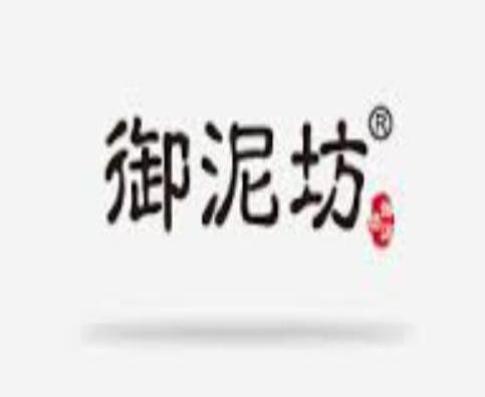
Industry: Necessities